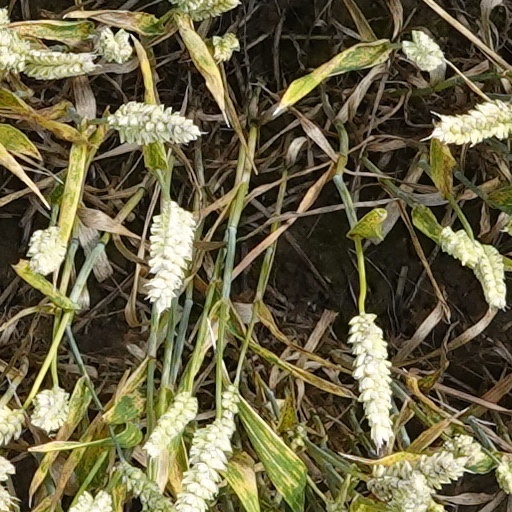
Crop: wheat